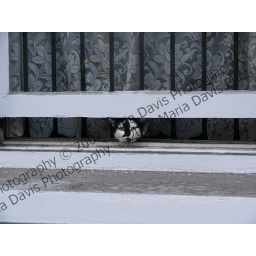
b+w cat in a b+w house